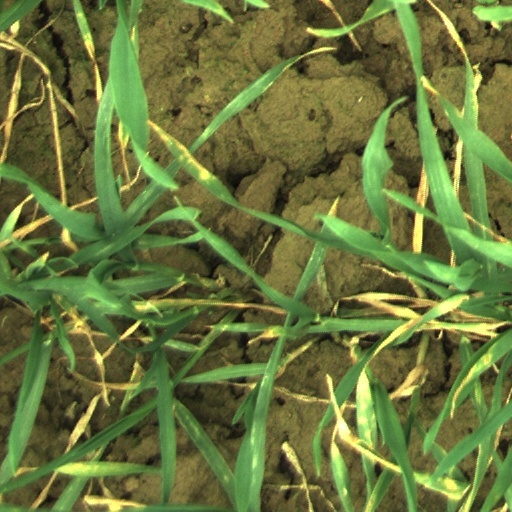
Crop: wheat